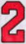
Number: 2